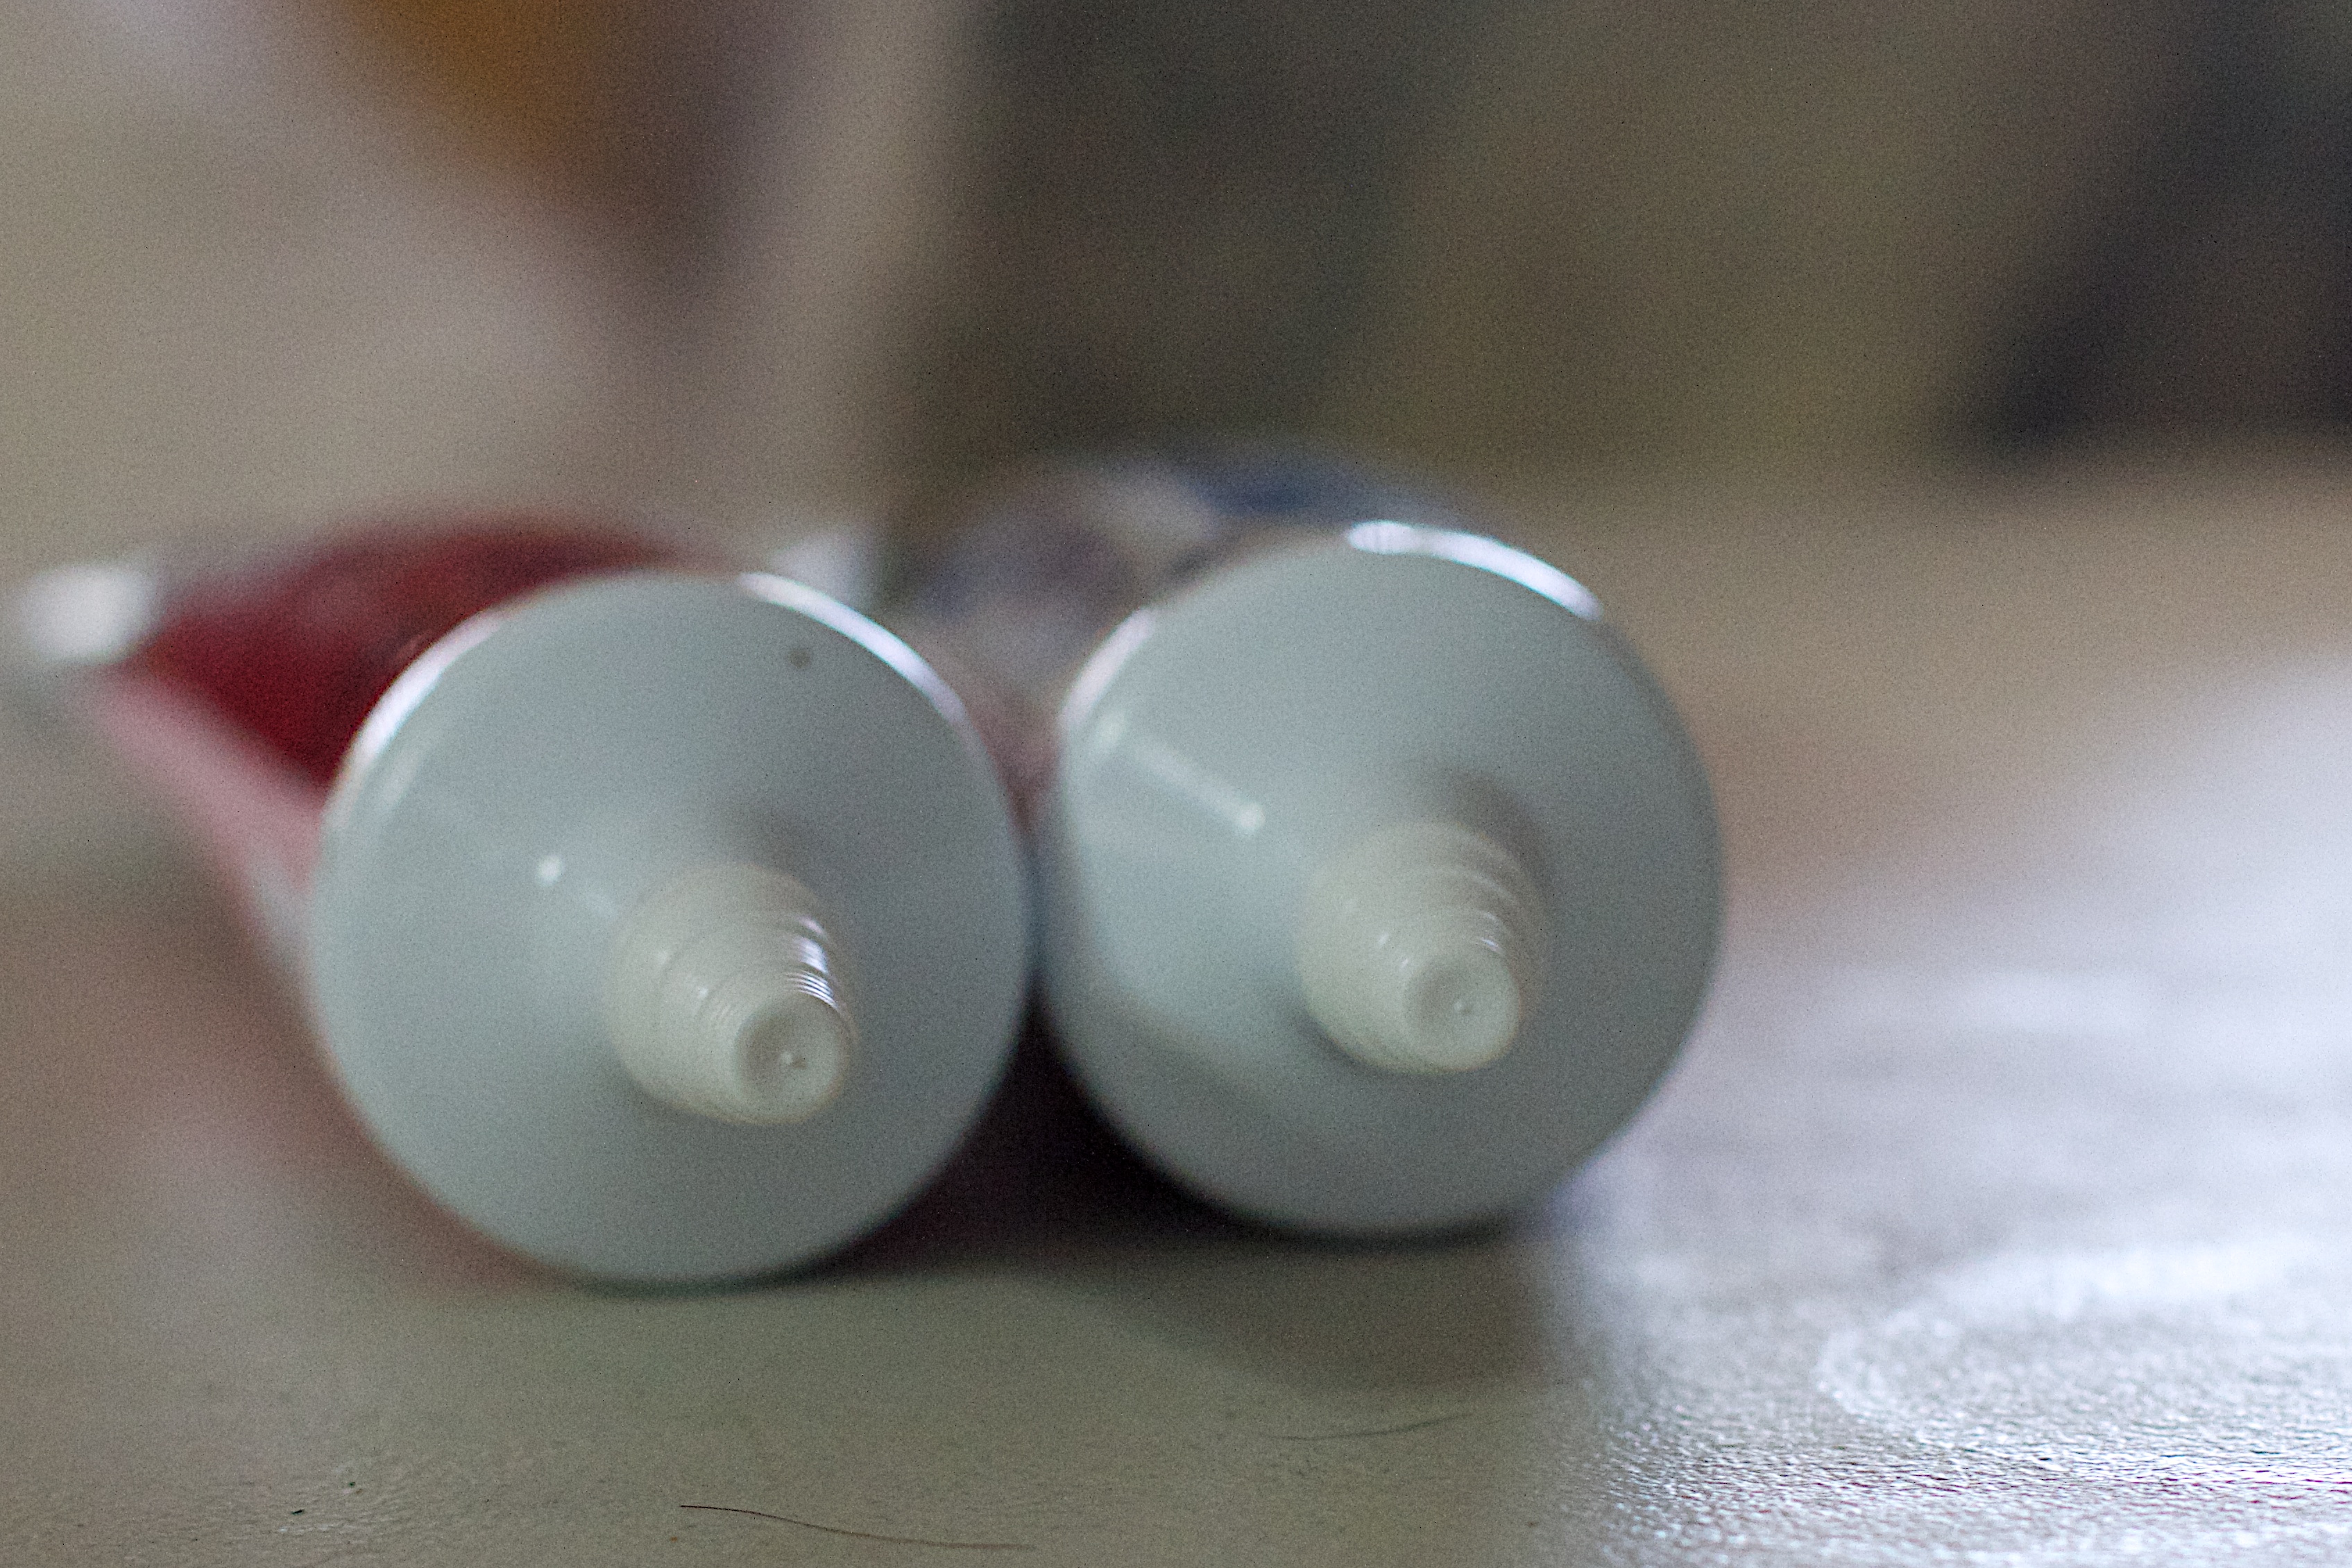
glass, ear, bead, material, jewellery, silver, earrings, pearl, gemstone, fashion accessory